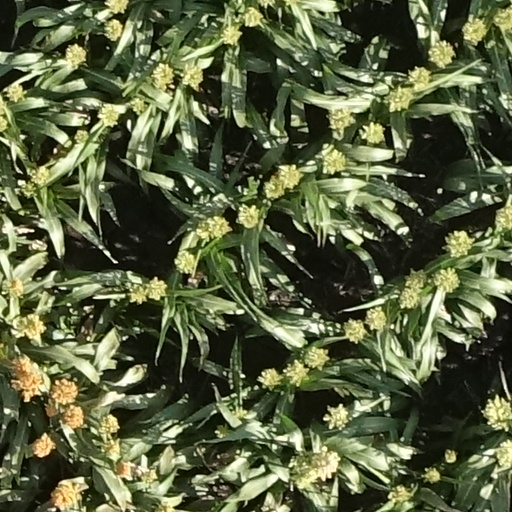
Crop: sorghum